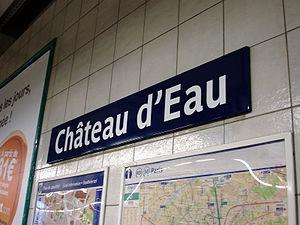
Panneau de la station Château d'Eau de la ligne 4 du métro de Paris, France